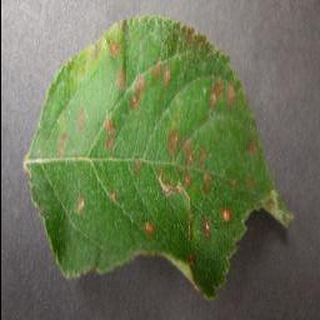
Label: apple_cedar_apple_rust